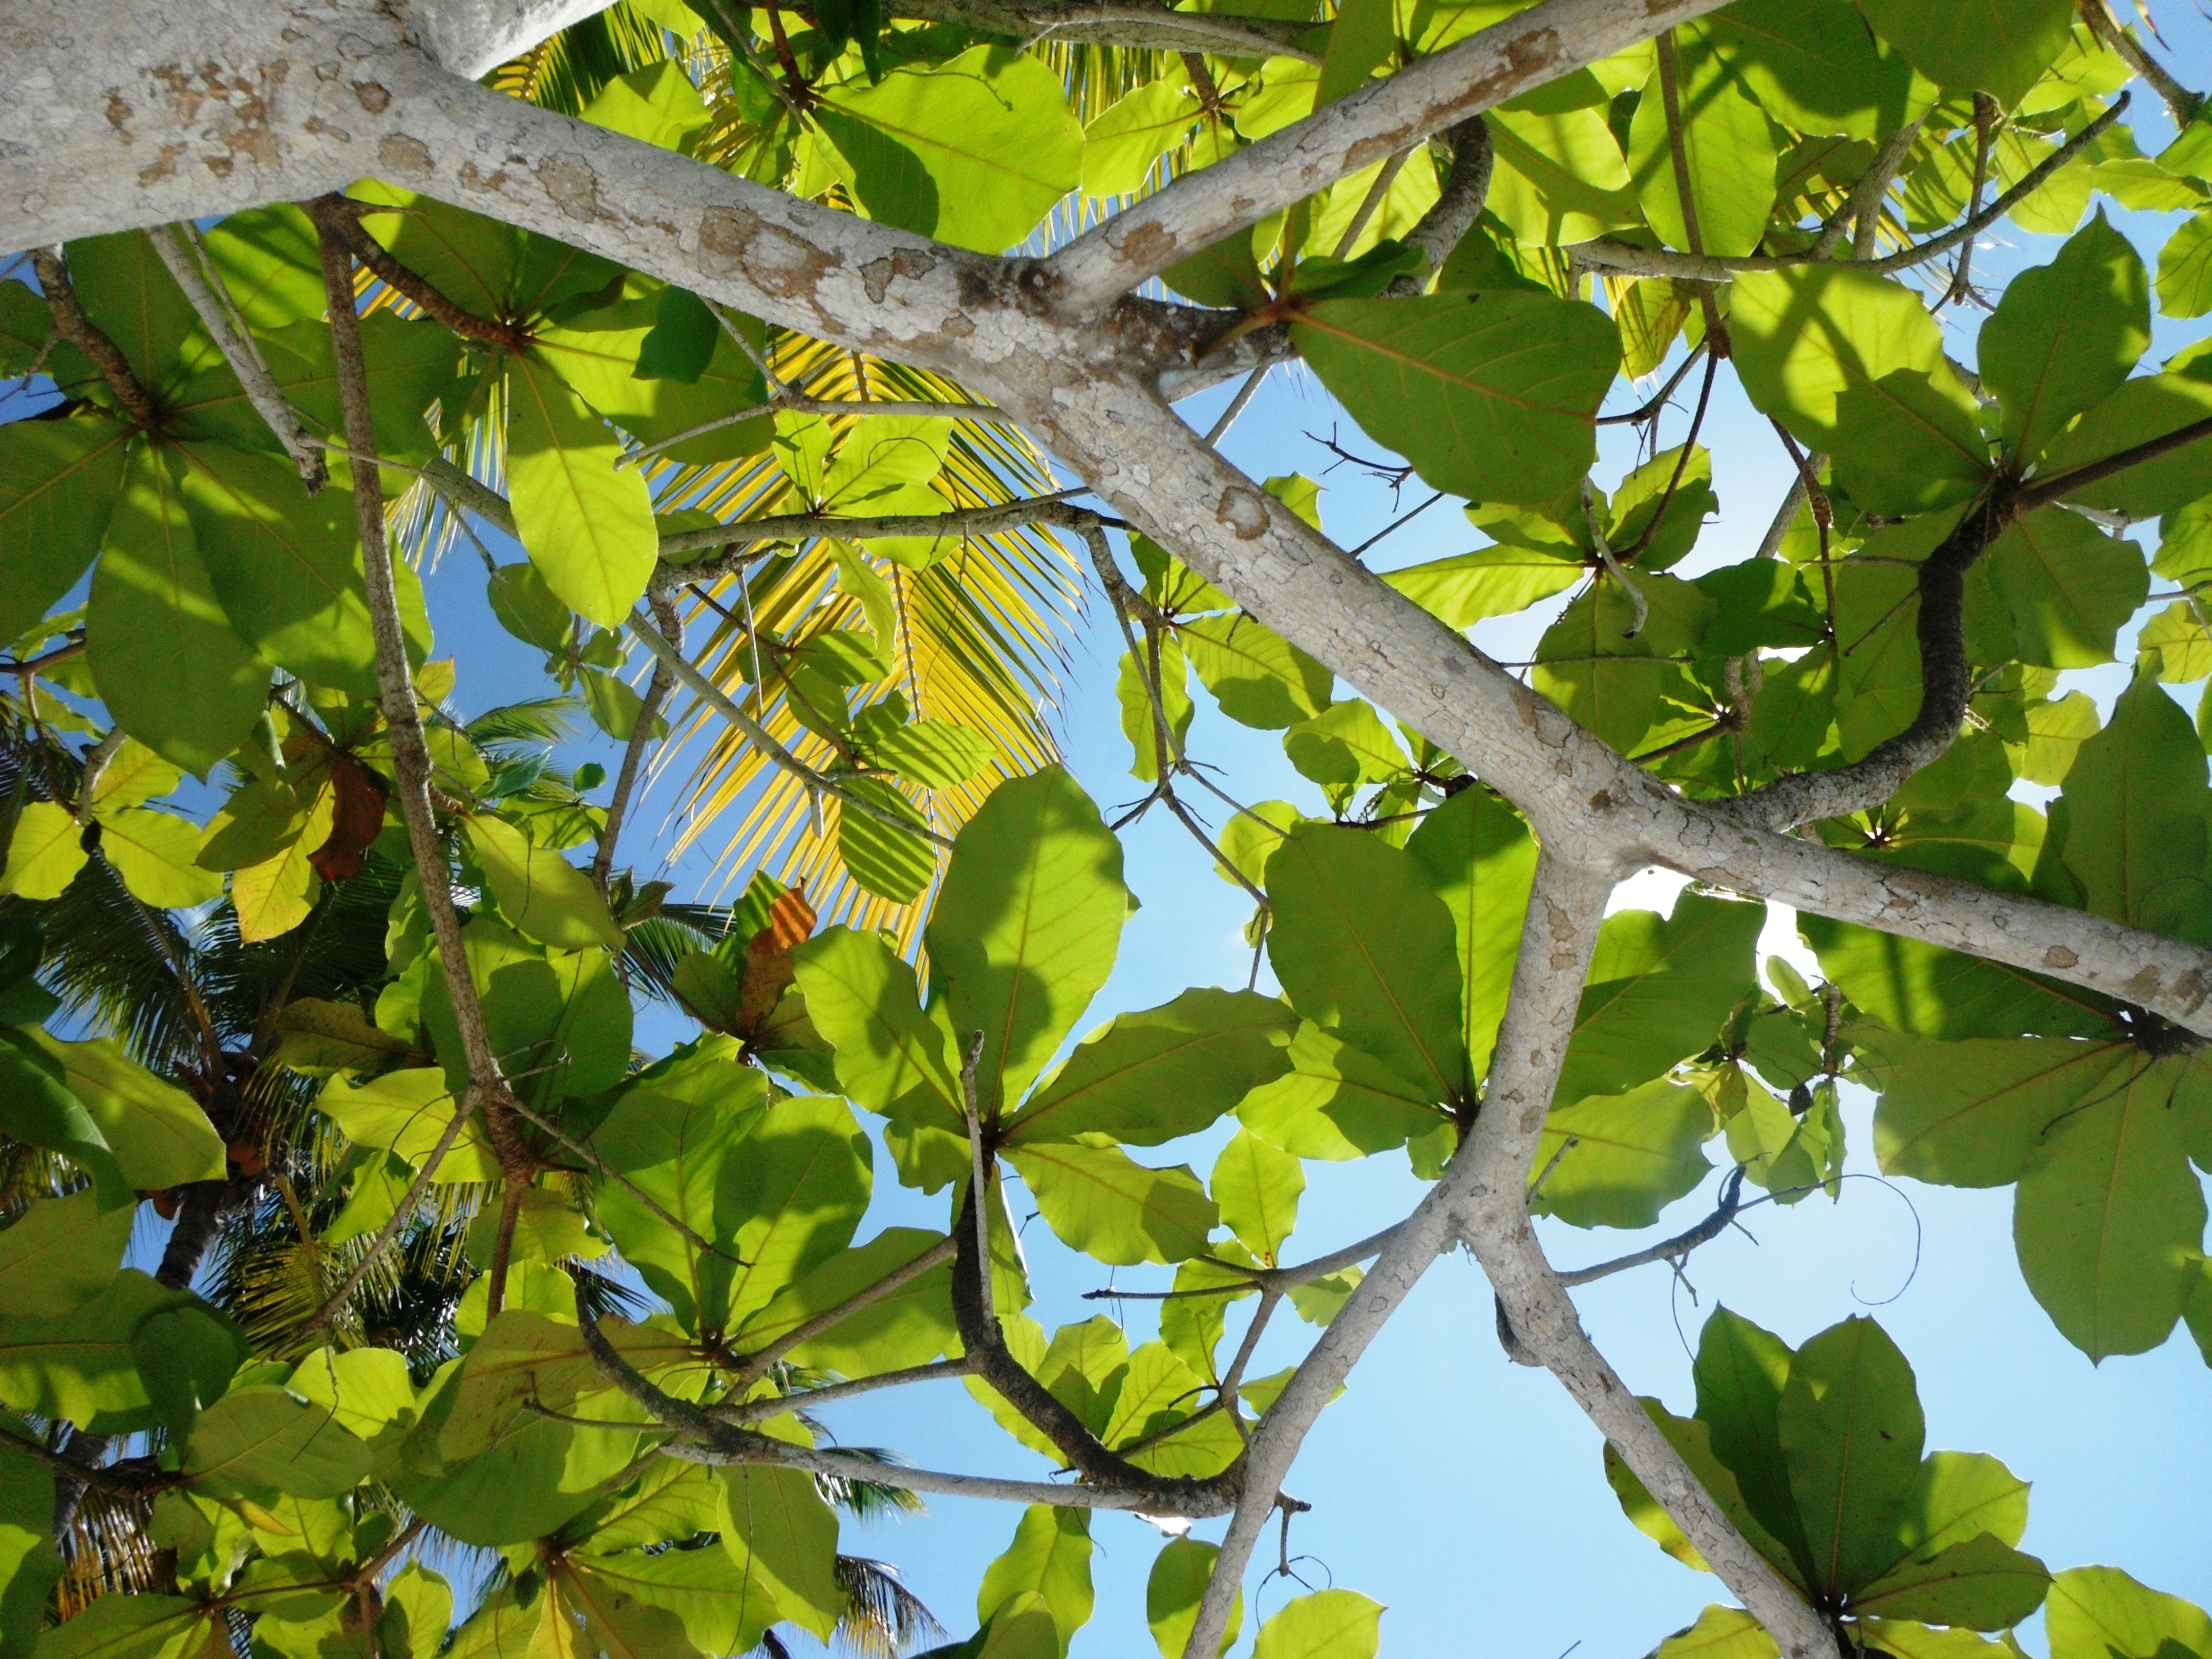
tree, branch, plant, sunlight, leaf, flower, green, produce, birch, botany, leaves, branches, deciduous, flowering plant, woody plant, land plant, plane tree family